Sarah Pink

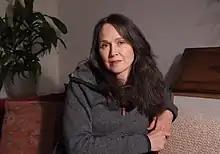
Photo of Sarah Pink

Sarah Pink (born 12 April 1966) is a British-born social scientist, ethnographer and social anthropologist, now based in Australia, known for her work using visual research methods such as photography, images, video and other media for ethnographic research in digital media and new technologies. She has an international reputation for her work in visual ethnography and her book "Doing Visual Ethnography," first published in 2001 and now in its 4th edition, is used in anthropology, sociology, cultural studies, photographic studies and media studies. She has designed or undertaken ethnographic research in UK, Spain, Australia, Sweden, Brazil and Indonesia.